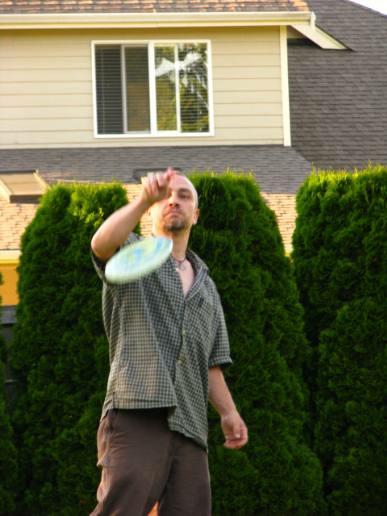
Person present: Yes